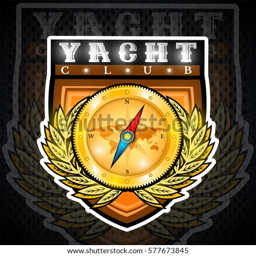
golden compass in golden wreath in center of shield .